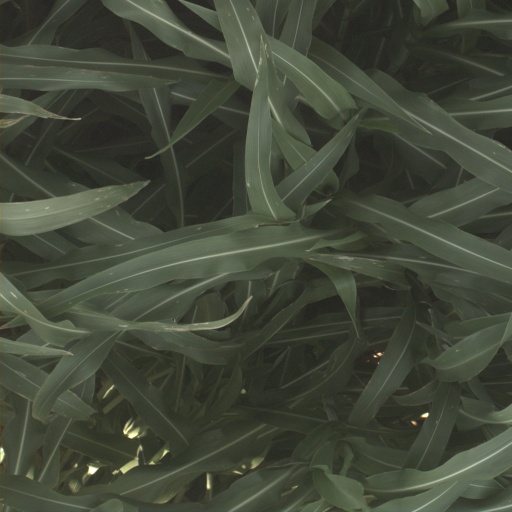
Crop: sorghum